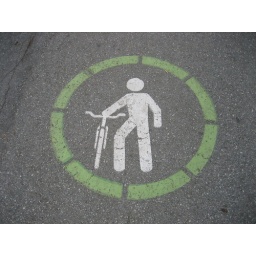
A walk bike sign in Stanley Park.